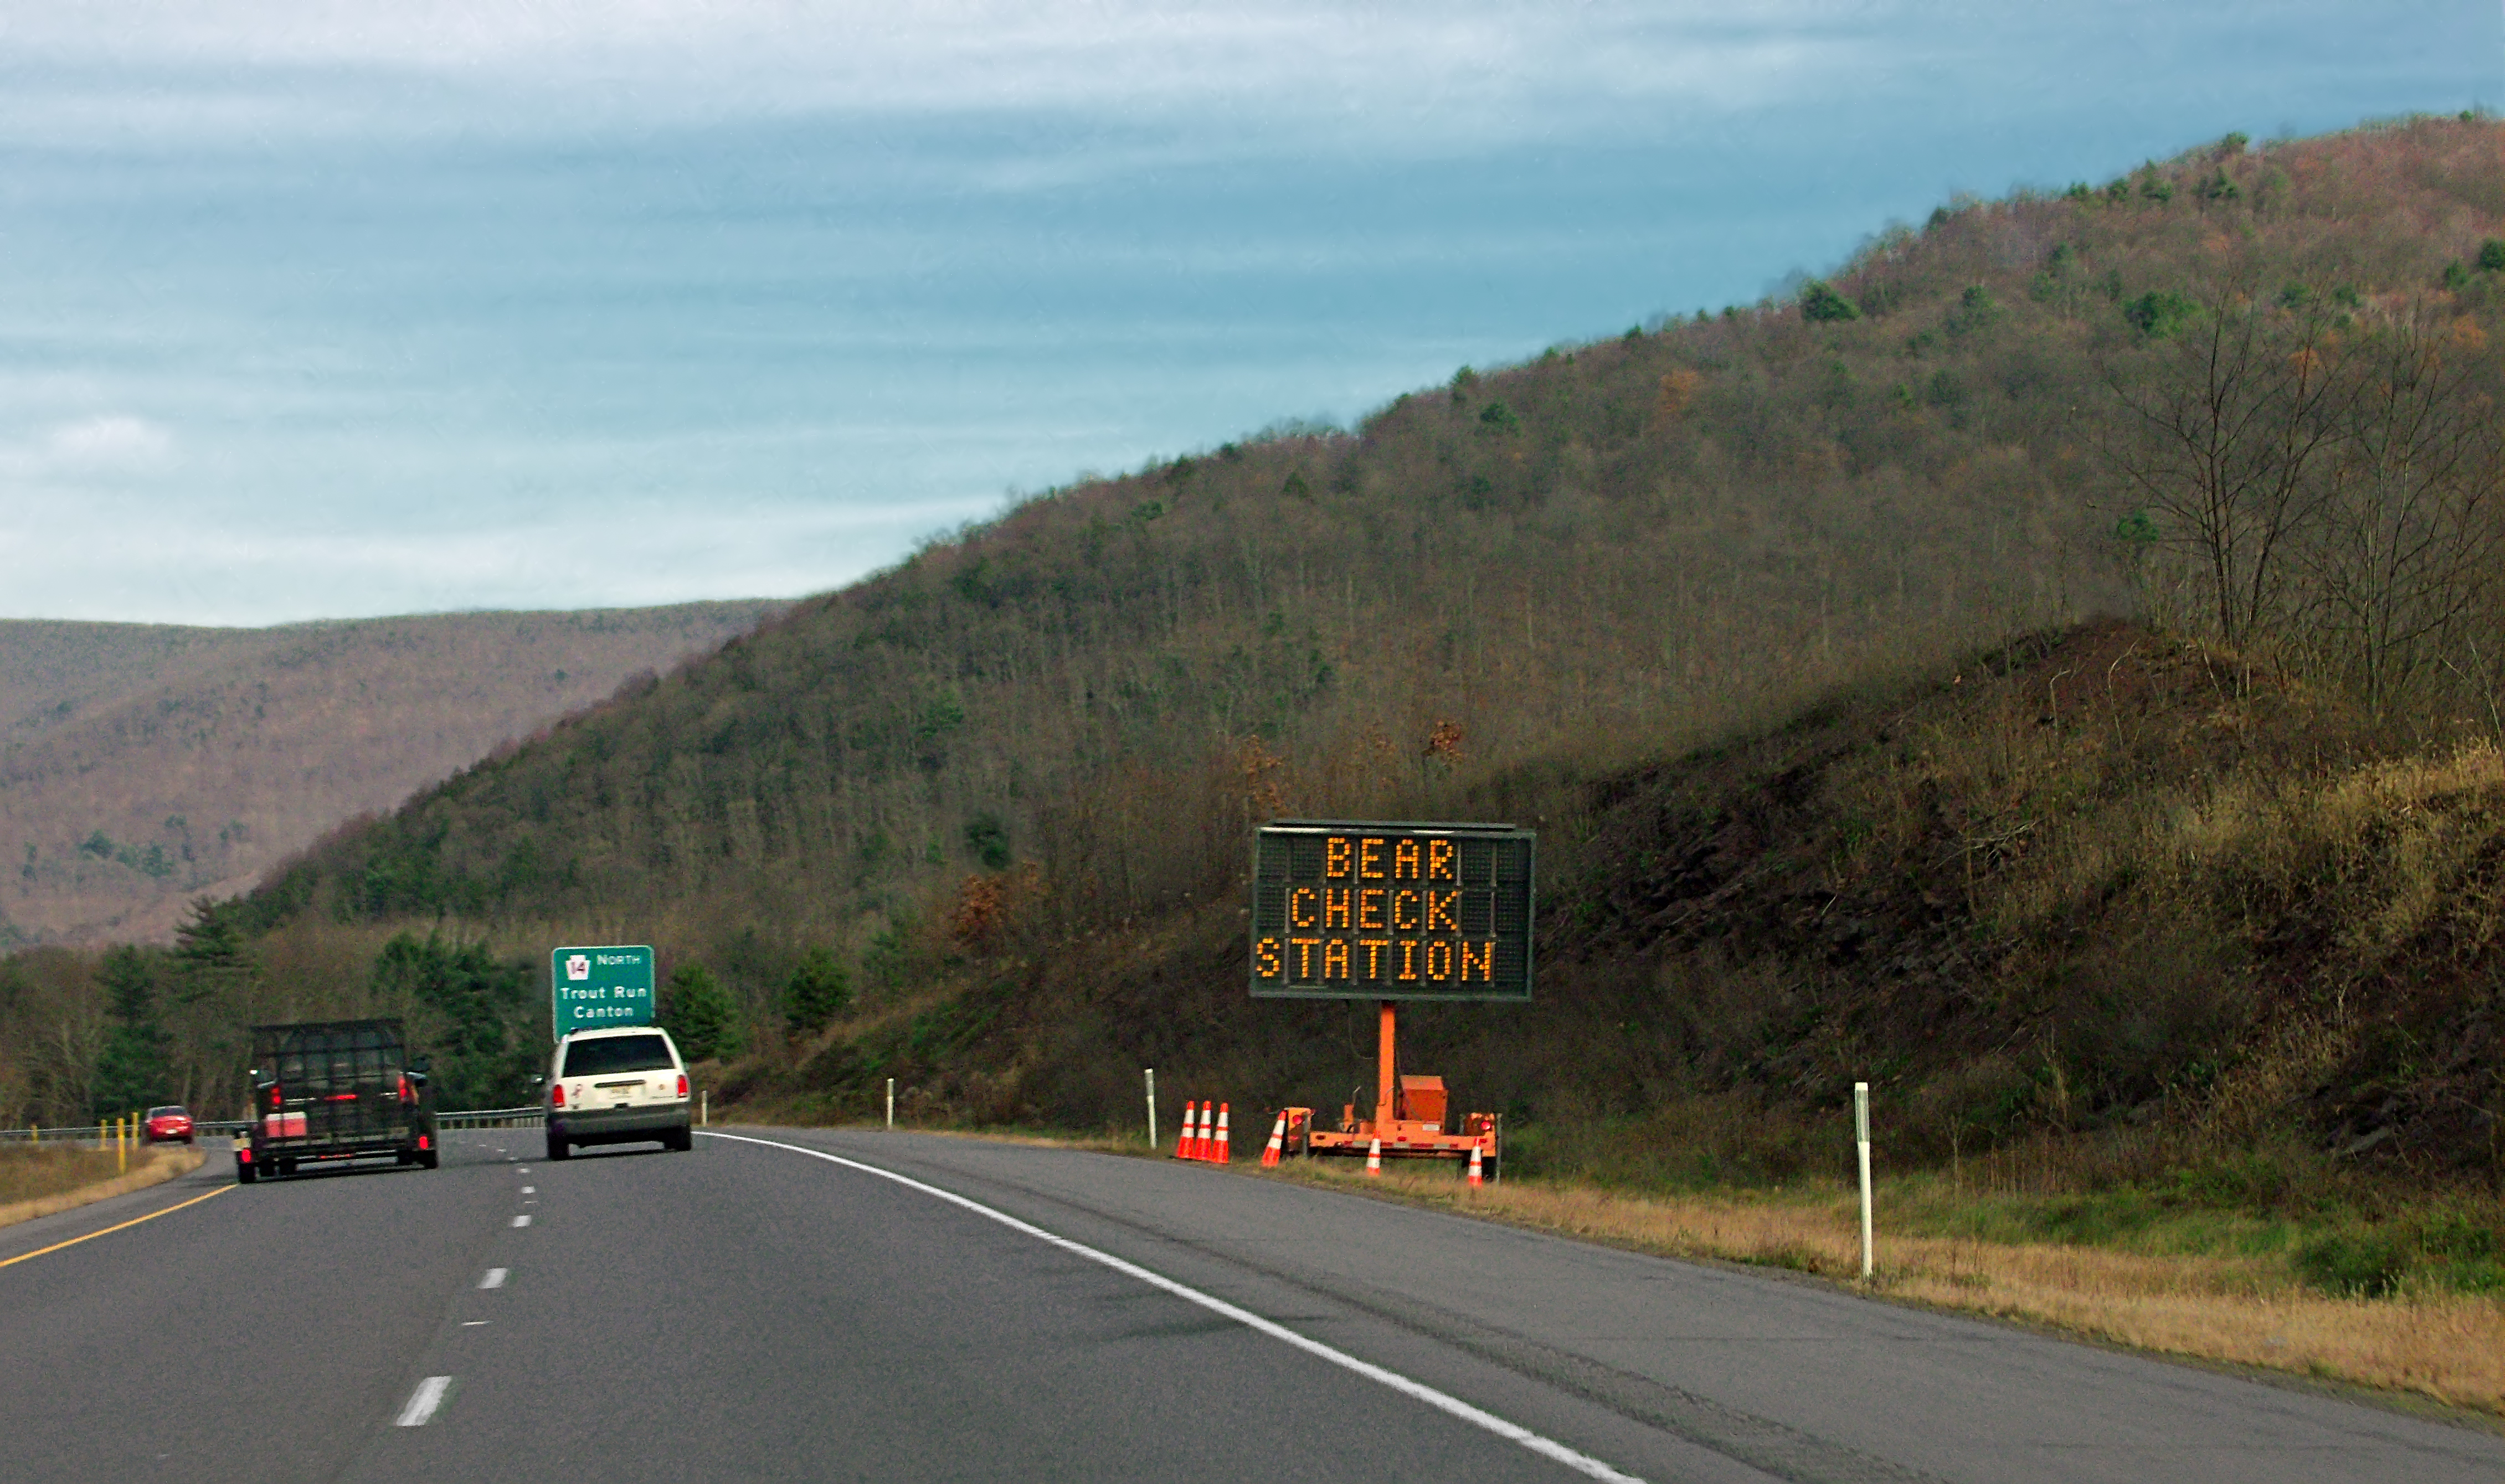
mountain, sky, road, highway, driving, asphalt, sign, autumn, lane, road trip, creativecommons, clouds, mountains, infrastructure, appalachianmountains, alleghenyplateau, lycomingcounty, pennsylvania, endlessmountains, cirrus, usroute15, bearcheckstation, penndotsign, mountain pass, nonbuilding structure, controlled access highway